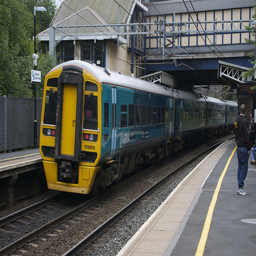
A train leaves the platform at the station.
People on a train platform with a train going by.
a train on a train track near a station
A large long train on a steel track.
A blue train is entering the train station.